Cemitério de Perus

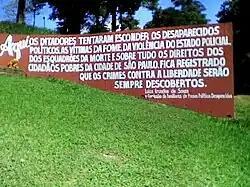
Mural in honor of the victims of military dictatorship buried in the cemetery. It reads: ""Here the dictators tried to hide the political disappeared, the victims of hunger, of police state violence, of death squads and above all, the rights of São Paulo city's poor people. Let be known that crimes against freedom shall be always revealed""

The Cemitério de Perus (officially "Cemitério Dom Bosco"), currently renamed Colina dos Mártires (Hill of Martyrs), is a cemetery located in the northern part of the city of São Paulo, Brazil, on the edge of the homonymous subprefecture, near the border with the city of Caieiras. Created in 1971 by then-mayor Paulo Maluf, it is about 254,000 square meters in length.